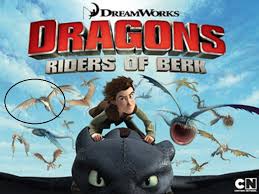
Portrait style: Cartoon Portrait